Courchapoix

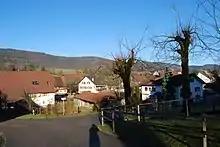
Courchapoix

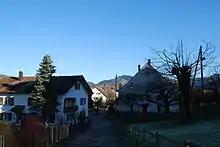
Houses in Courchapoix

Courchapoix has a population of . , 3.2% of the population are resident foreign nationals. Over the last 10 years (2000–2010) the population has changed at a rate of -0.9%. Migration accounted for -6.6%, while births and deaths accounted for 4.9%.